Poliuto

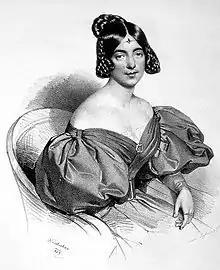
Eugenia Tadolini (1808–1872), the original Paolina

Prior to the original "Poliuto" being presented in Italy, a translation of "Les martyrs" appeared there as "Paolina e Poliuto" and then as "Paolina e Severo" (in Rome in December 1849), finally becoming "I martiri". However, the "more compact, three-act "Poliuto" was generally preferred" and under its original title, it was given its premiere on 30 November 1848, a few months after Donizetti's death.